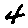
Label: 4